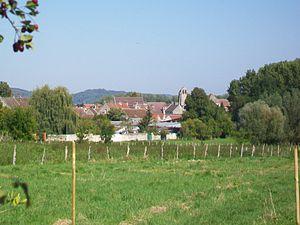
Vue sur la ville depuis Saint-Vaast-de-Longmont, au sud.
Verberie est une commune située dans le département de l'Oise, en région Hauts-de-France.